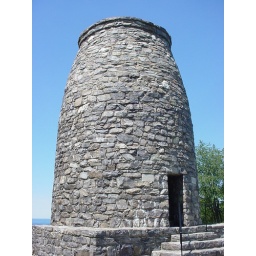
A perfect blue sky day to highlight the first monument dedicated to George Washington in Boonsboro, Maryland.